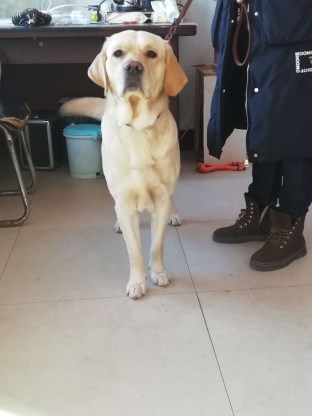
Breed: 3580-n000122-Labrador_retriever